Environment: real
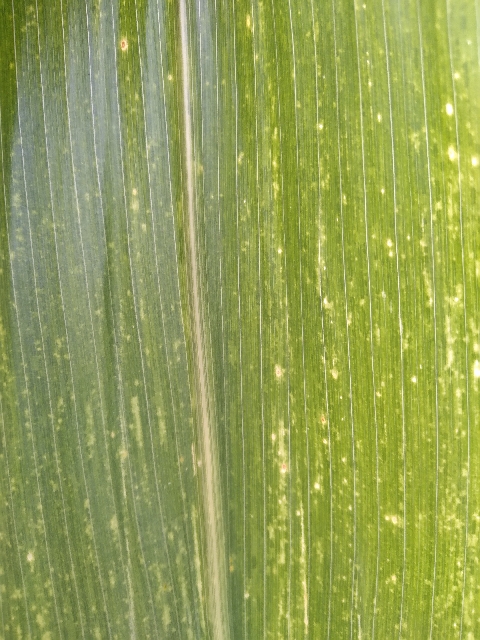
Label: lethal_necrosis